Offspring Fling

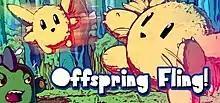
Steam banner art

Offspring Fling (stylized as Offspring Fling!) is puzzle-platform game developed by Kyle Pulver and released on March 30, 2012 for Microsoft Windows, Mac OS, and Linux. The game was received favorably by various critics.